Blair Waldorf

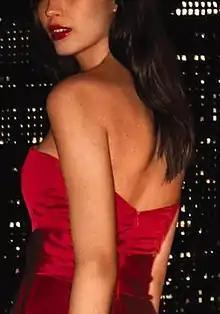
Blair as portrayed on the cover of "It Had to Be You"

Blair Cornelia Waldorf (married name Bass) is one of the main characters of "Gossip Girl", introduced in the original series of novels and also appearing as the lead in the television adaptation; she also appears in the comic adaptation. Described as "a girl of extremes" by creator Cecily von Ziegesar, she is a New York City socialite and a comical overachiever who possesses both snobbish and sensitive sides. Due to her position as queen bee of Manhattan's social scene, Blair's actions and relations are under constant scrutiny from the mysterious Gossip Girl, a popular blogger.